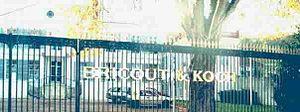
Siège du Champagne Bricout et Koch
La Maison de Champagne Bricout est à l'origine une filiale de la société allemande « sekt Kupferberg ». Elle est fondée en 1966 à Avize par Christian Andreas Kupferberg. Elle porte le nom de son aïeul Arthur Bricout.